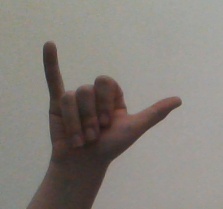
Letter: ya